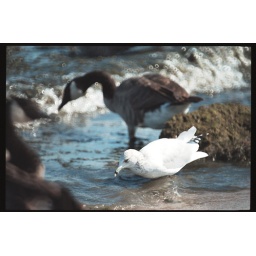
white bird at the edge of the water with a goose in background